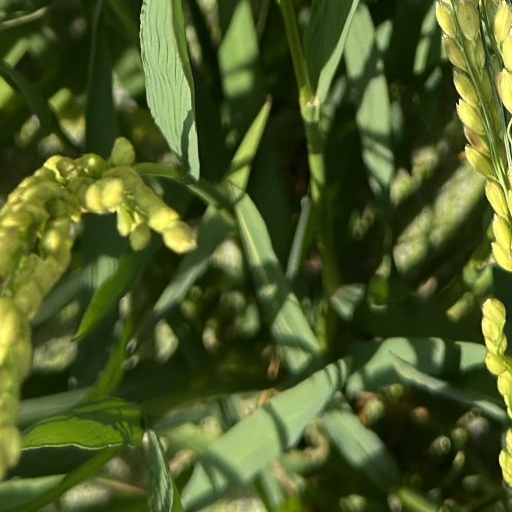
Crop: rice